Leon Berkowitz

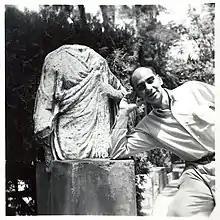
Berkowitz in

Leon Berkowitz (14 September 1911 – 17 August 1987) was an American artist and educator. He is best known for his color field paintings and the series, "The Unities". He co-founded the Washington Workshop Center, a gallery and school.